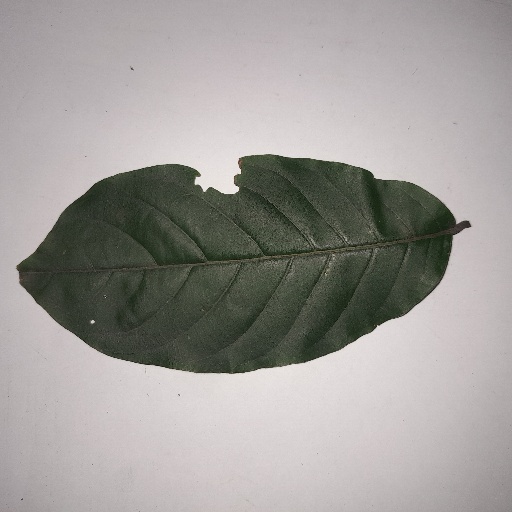
Species: HariTaki
Leaf condition: Shot Hole